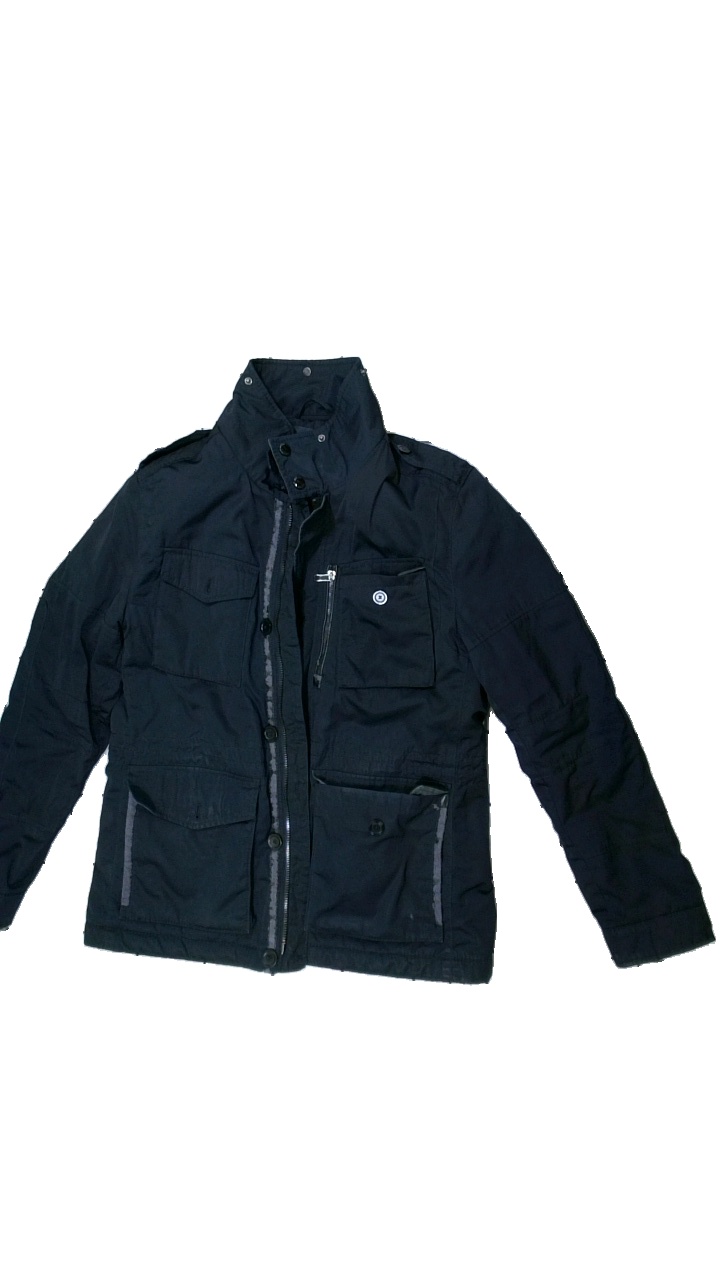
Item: Outerwear (Men)
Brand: Zara Man
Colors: Blue
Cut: Regular
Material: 100% polyester
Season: All
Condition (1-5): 3
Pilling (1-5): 3
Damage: torn fabric
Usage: Export
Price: <50